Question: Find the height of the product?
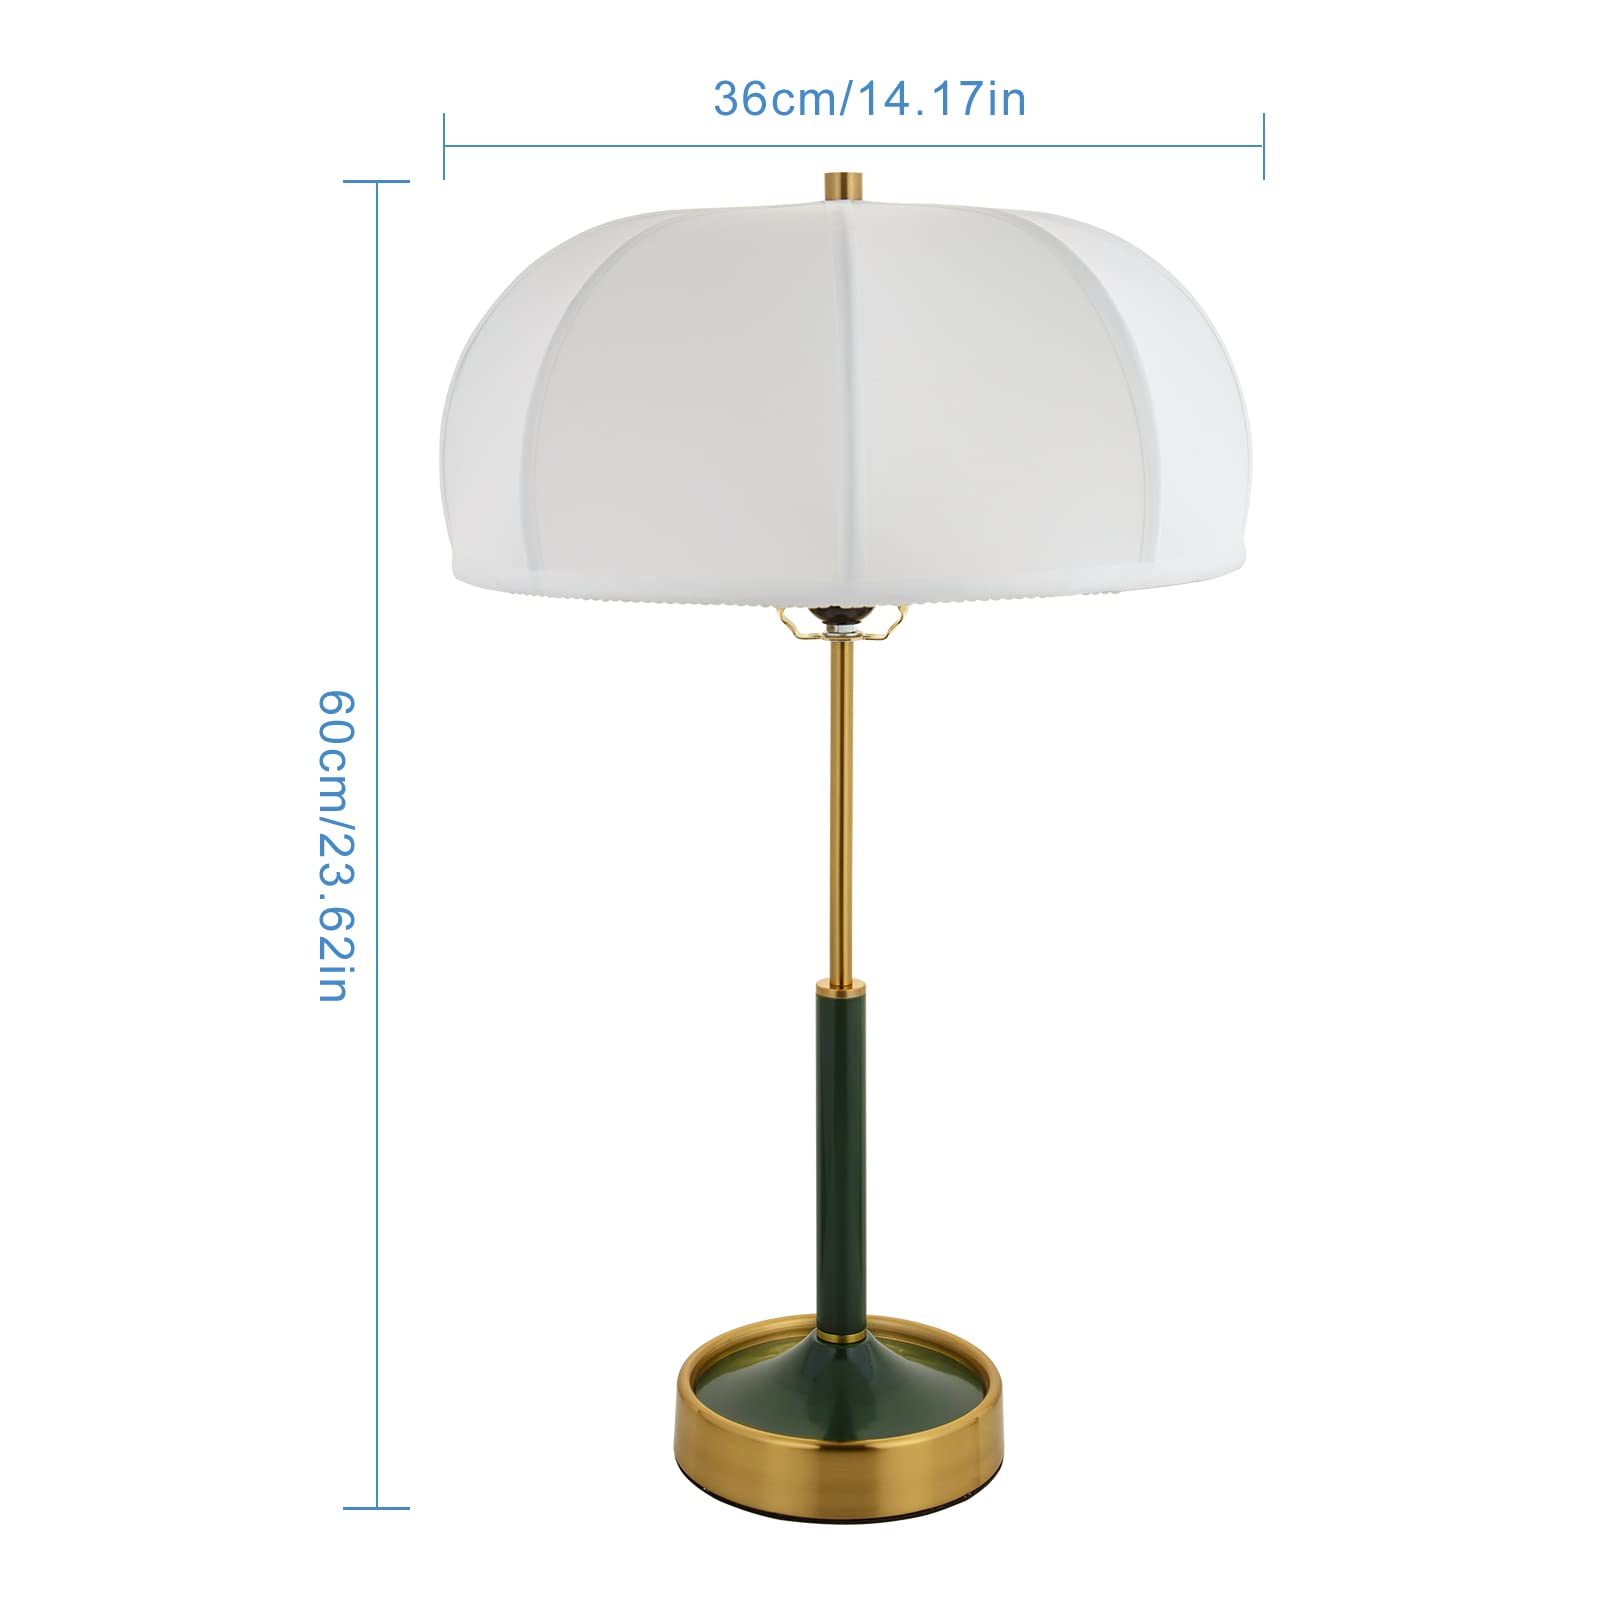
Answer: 60.0 centimetre